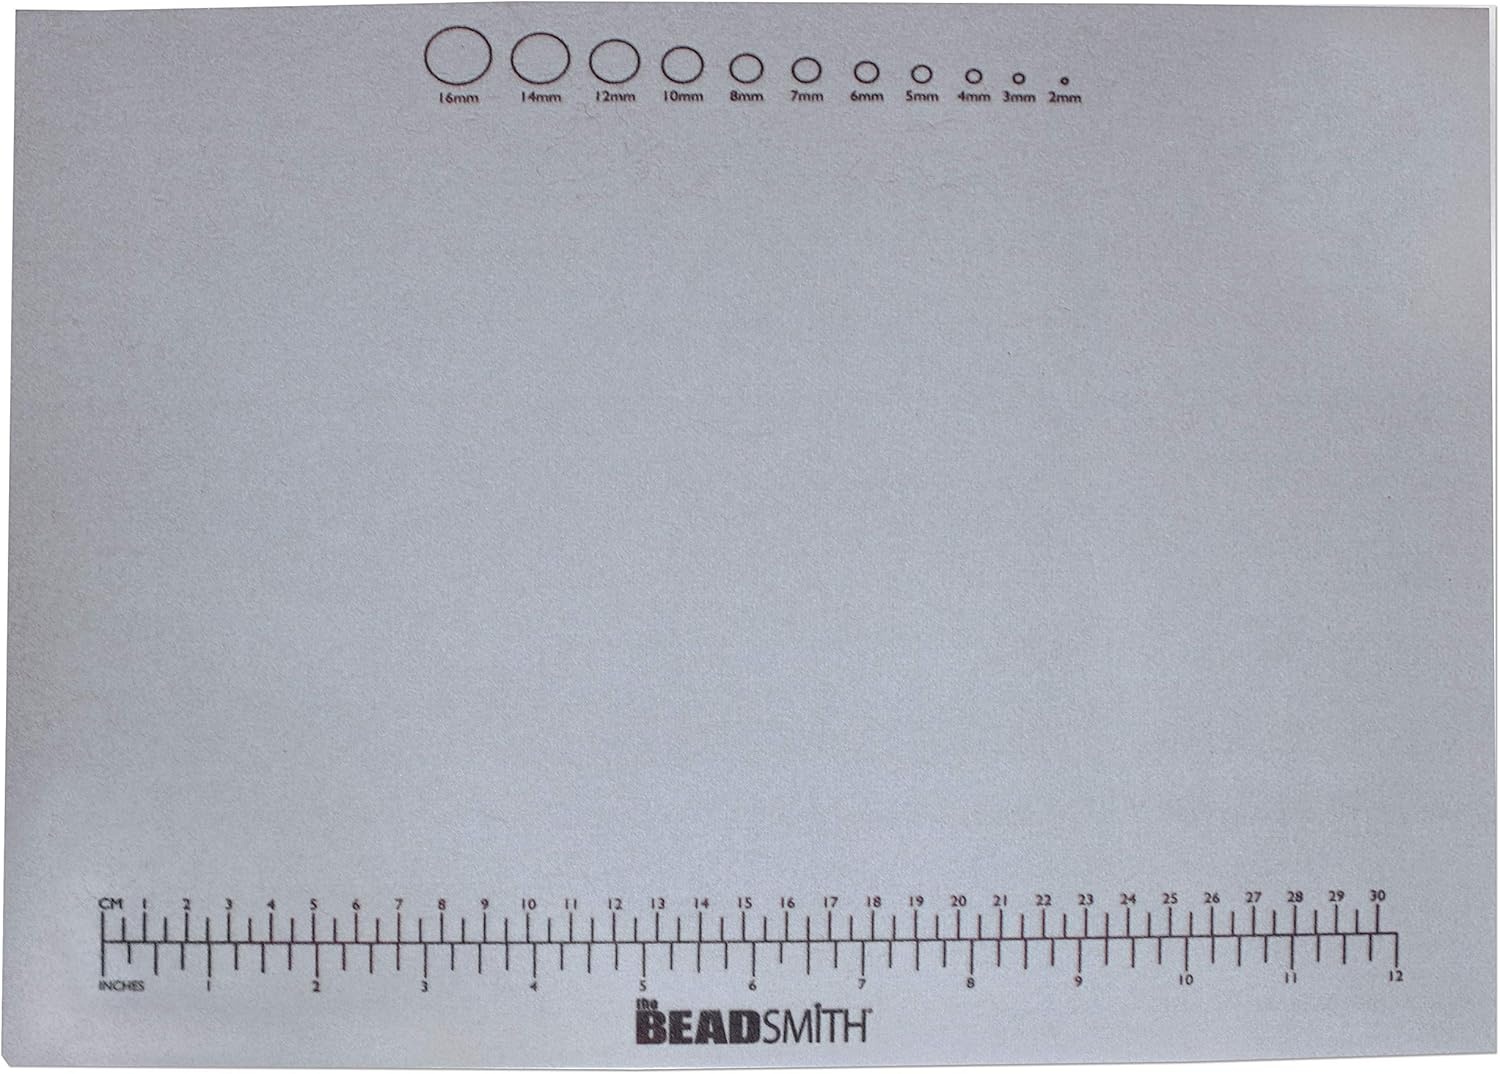
The Beadsmith Non-Slip Treasure Mat, 11 x 14 inches, non-slip rubber base with soft padded surface, laser printed measurements in both inches and ...
The Beadsmith Non-Slip Treasure Mat, 11 x 14 inches, non-slip rubber base with soft padded surface, laser printed measurements in both inches and centimetres, Hangable Retail Put Up PRODUCT SPECS: 11 x 14 inch, non-slip rubber base and laser printed measurements on soft padded surface. IDEAL FOR: making necklaces, bracelets, bangles, earrings, beaded and other DIY jewelry projects. ORGANIZER: Makes a great helper when pre-planning designs. Lay out stones, beads, crystal and string beforehand. WORRY FREE: Alternate options from a traditional beadboard. Excellent for beginners as well as adults. WORK STATION: Create and repair jewelry that can easily be laid out before beading. FREE standard shipping within the United States(3-6 Days)on all orders! 100% money back guarantee for items not delivered or damaged during shipping. Safe and secure checkout with our high quality encryption Shipping services: UPS, FedEx, USPS. Only ship to the lower 48 states, no APO/FPO addresses or PO Boxes allowed. Local pickups and combined shipping options are not provided at this time. Return You can return a product for up to 30 days from the date you purchased it. Any product you return must be in the same condition you received it and in the original packaging. Please keep the receipt. A full refund if you don’t receive your order A full refund if your order does not arrive within the guaranteed time (6-7 business days not including 1 processing day.) Payment We accept payment by any of the following methods: Credit Cards, PayPal, Shop Pay, Apple Pay, Google Pay, Amazon Pay, Meta Pay Feedback Customer satisfaction is very important to us. If you have any problem with your order, please contact us and we will do our best to make you satisfied. Contact Us If you have any queries, please contact us via Support@ZeeBooth.com We usually respond within 24 hours on weekdays.
Brand: The Beadsmith
Category: Arts & Entertainment > Hobbies & Creative Arts > Arts & Crafts > Art & Crafting Tools > Blocking Mats